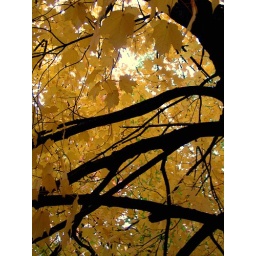
within the yellow tree